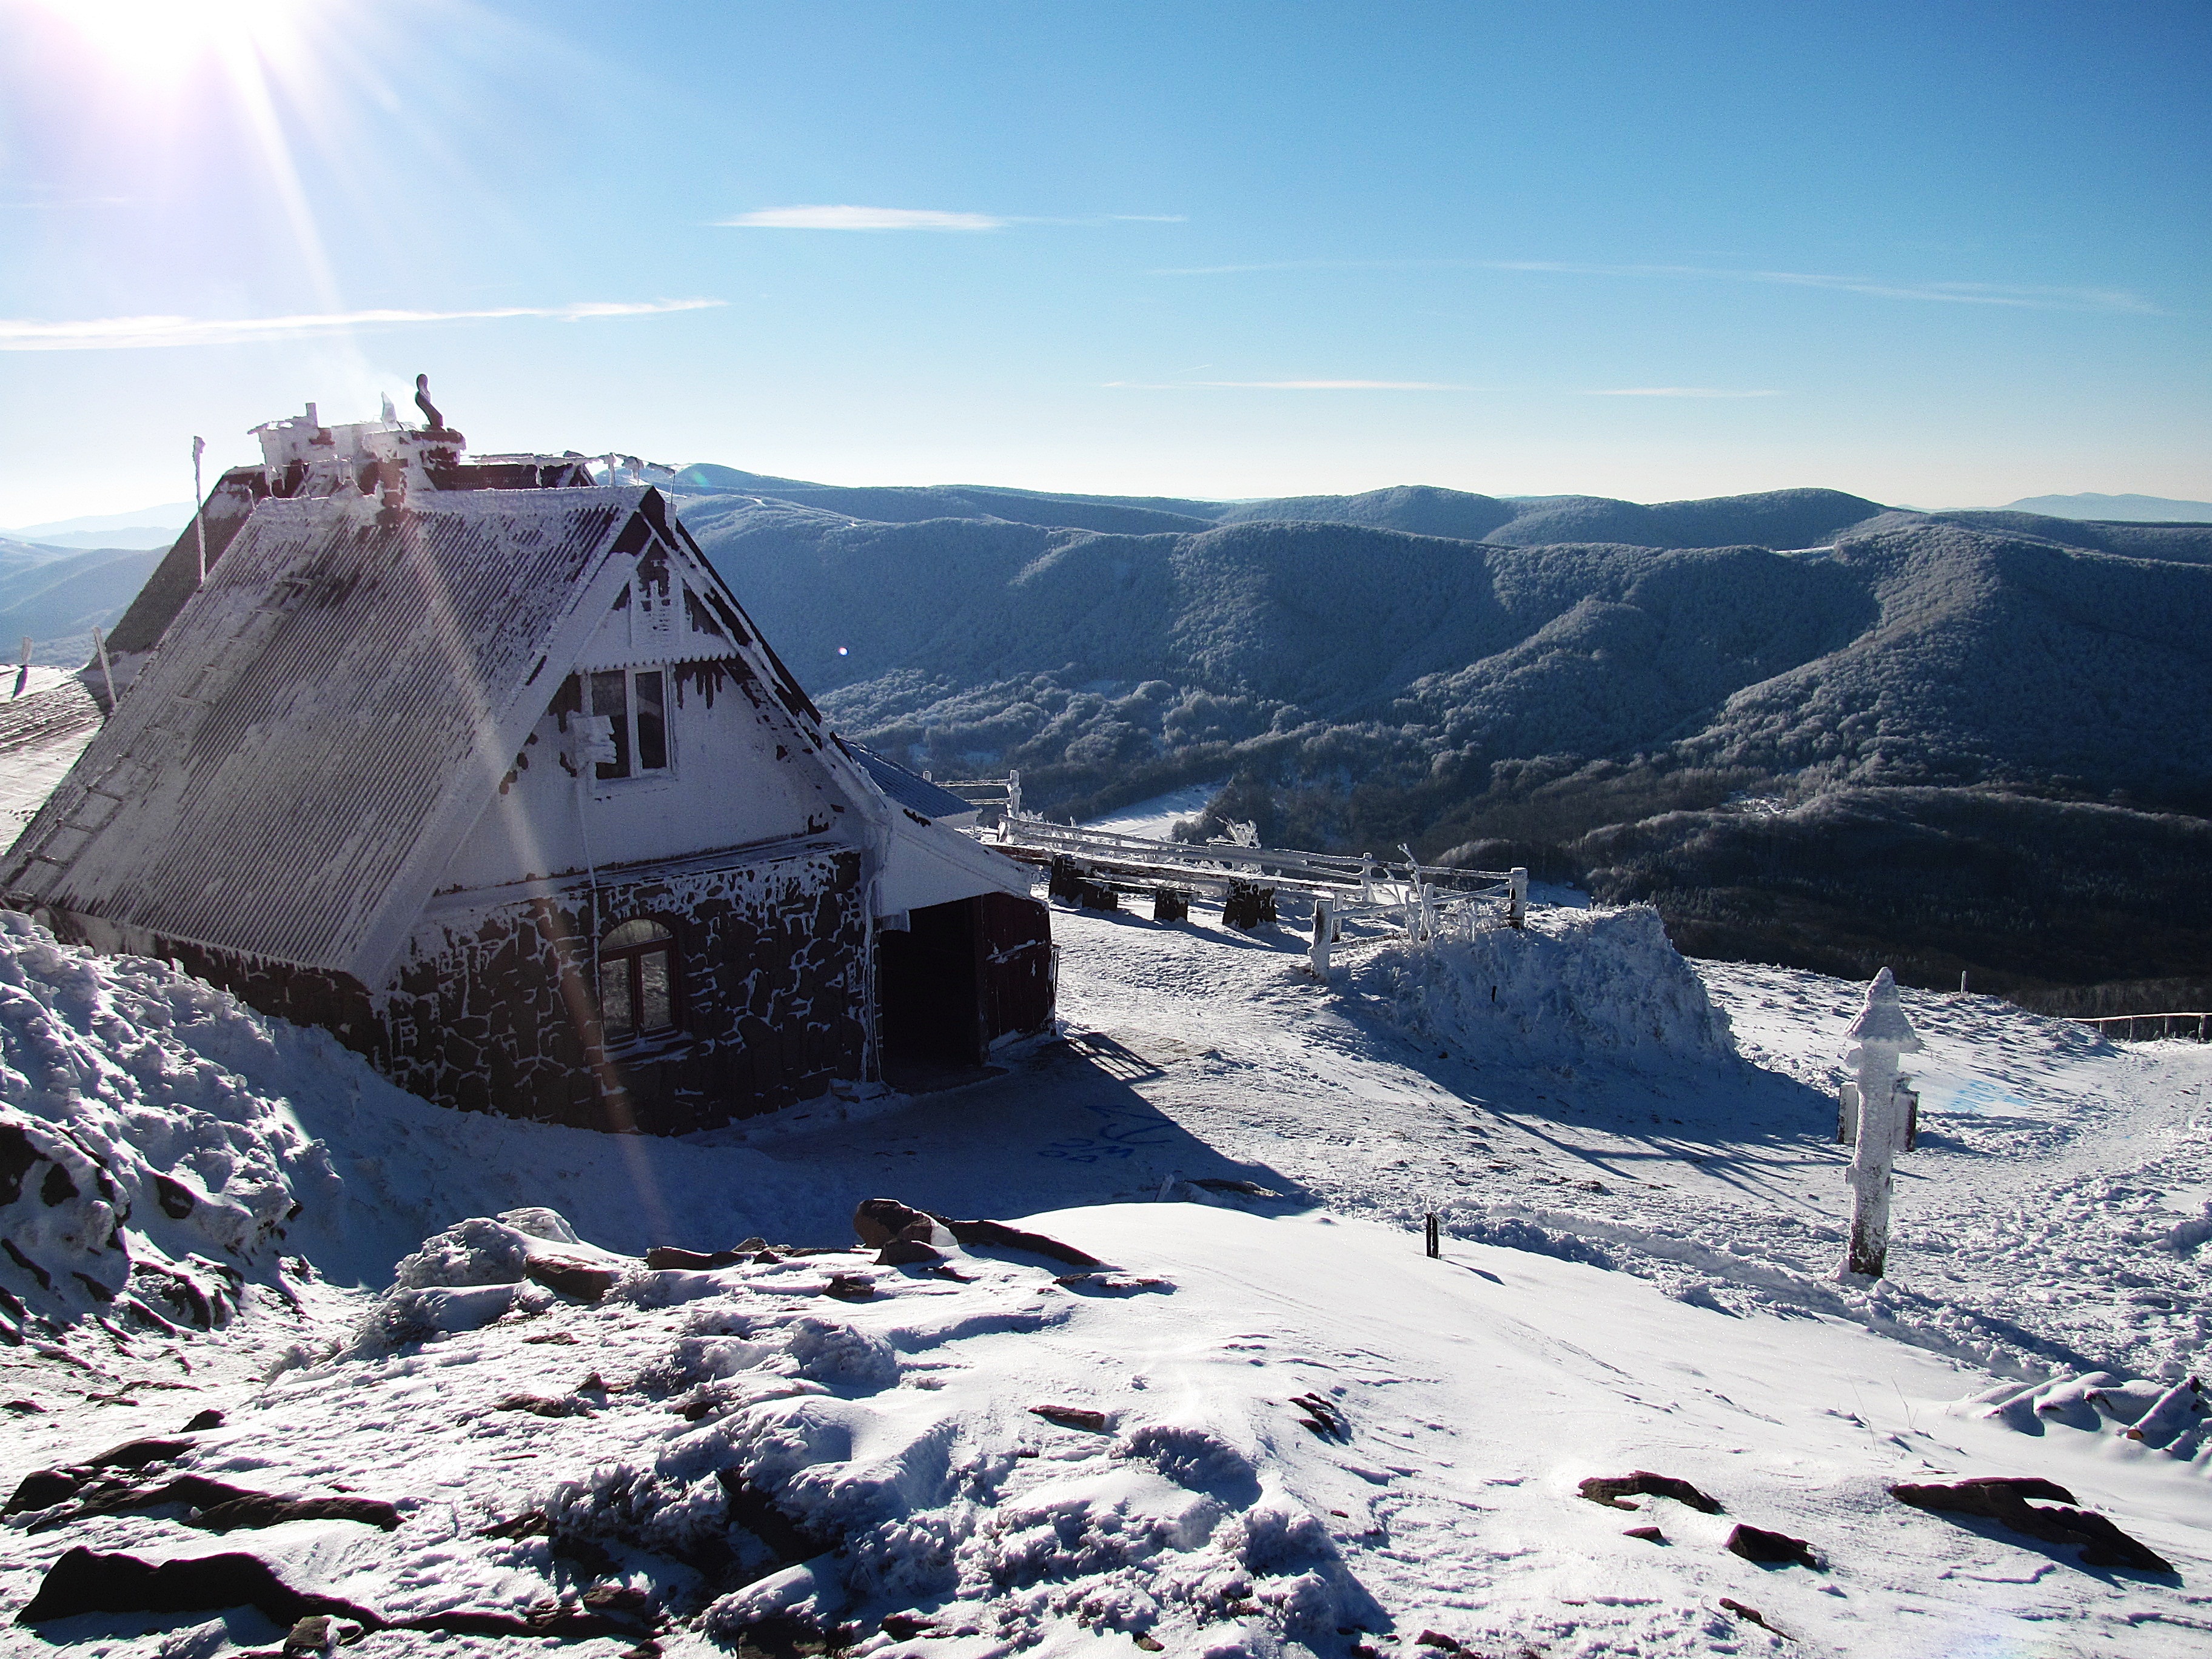
landscape, tree, nature, forest, mountain, snow, winter, sky, hiking, trail, white, backpack, view, frost, mountain range, panorama, hut, ice, vehicle, youth, weather, holiday, arctic, tourism, season, summit, mountaineering, top view, sunny, mountains, alps, poland, the sun, piste, skis, winter in the mountains, tops, biel, hiking trails, landform, bieszczady, the power of the mountains, stok, wooden cottage, geographical feature, mountainous landforms, geological phenomenon